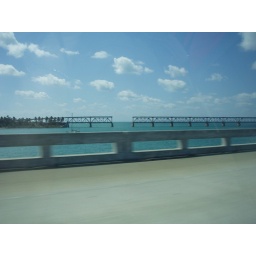
on the road and distracted by old train line